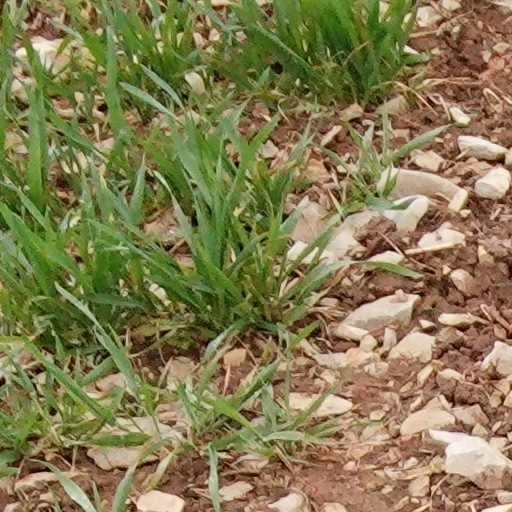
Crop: wheat